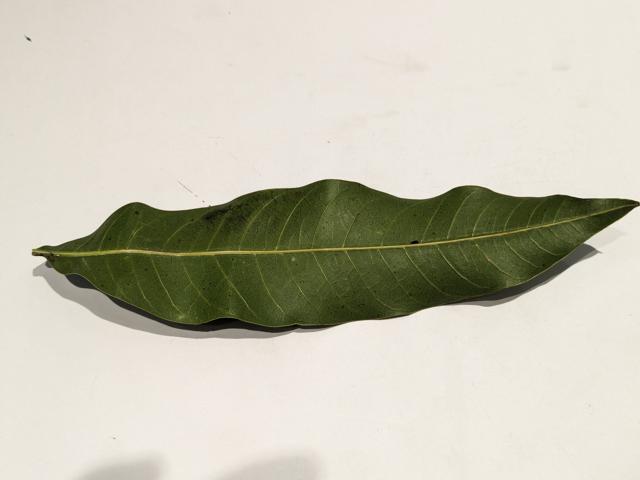
Mango leaf variety: Himsagar